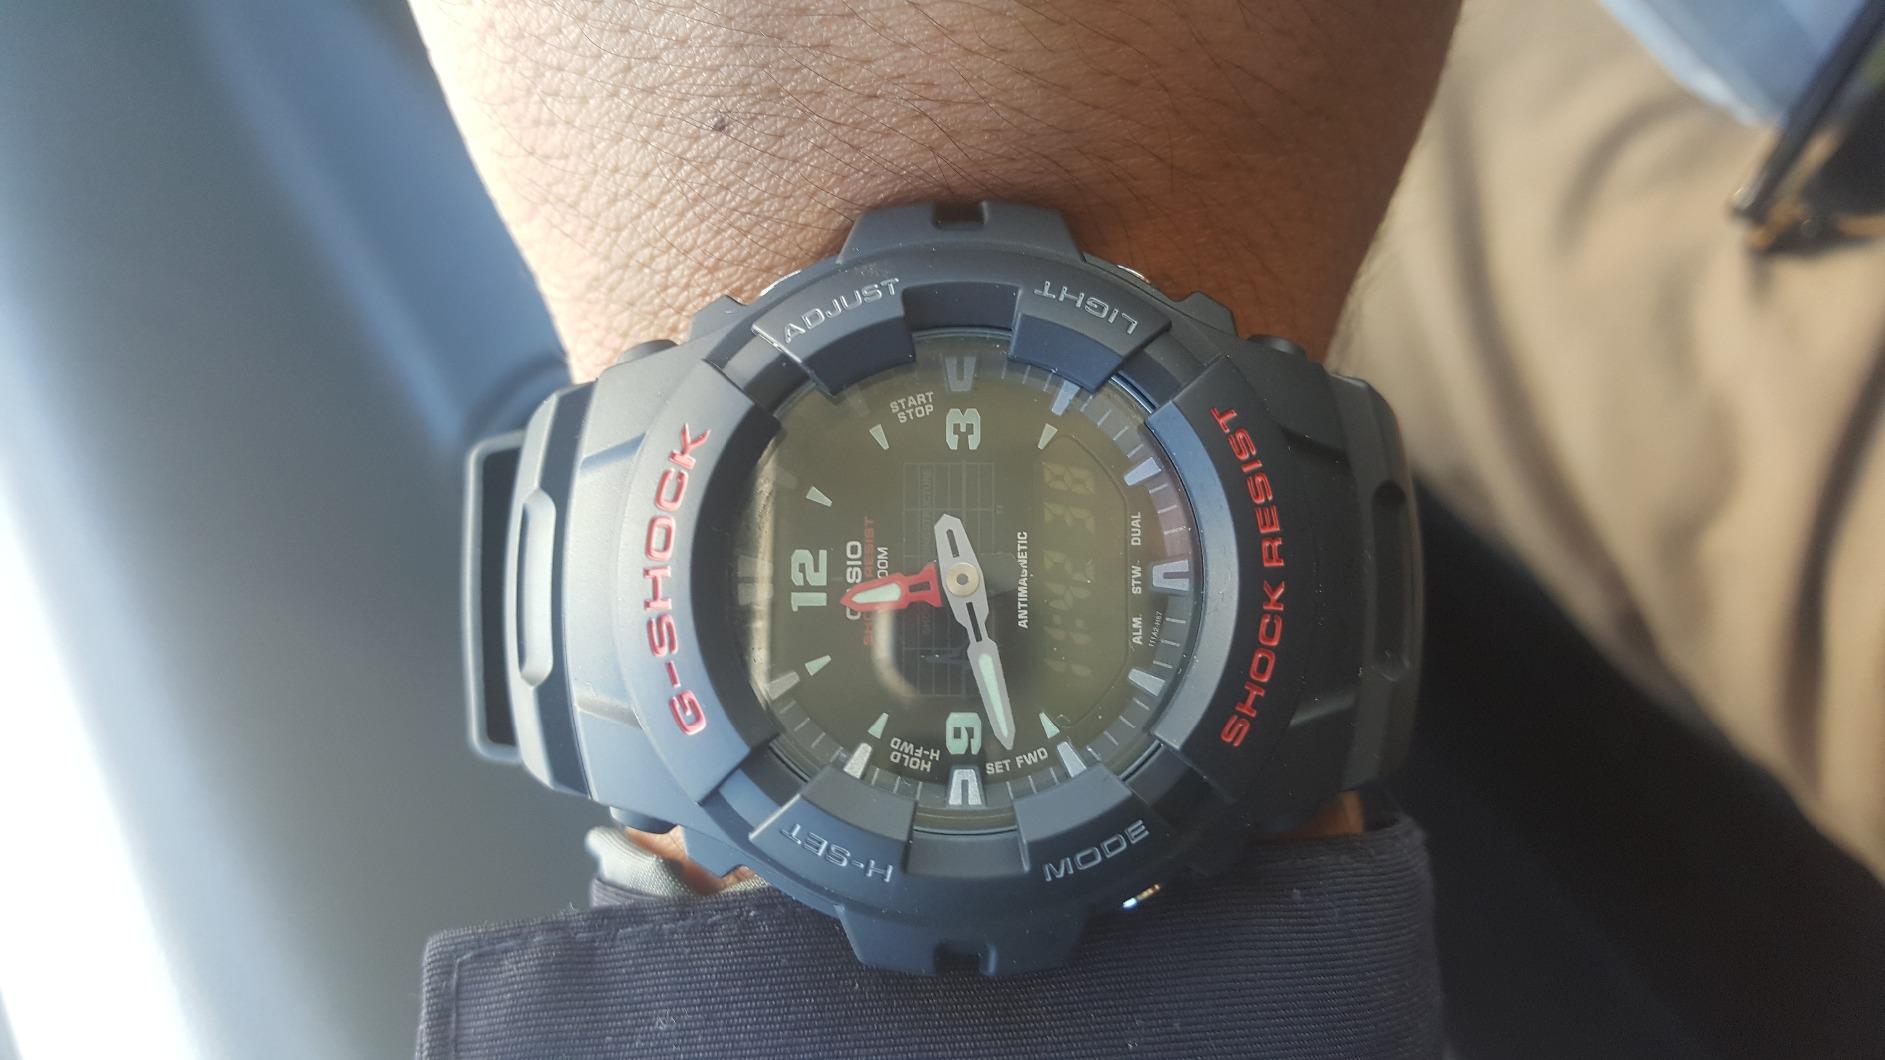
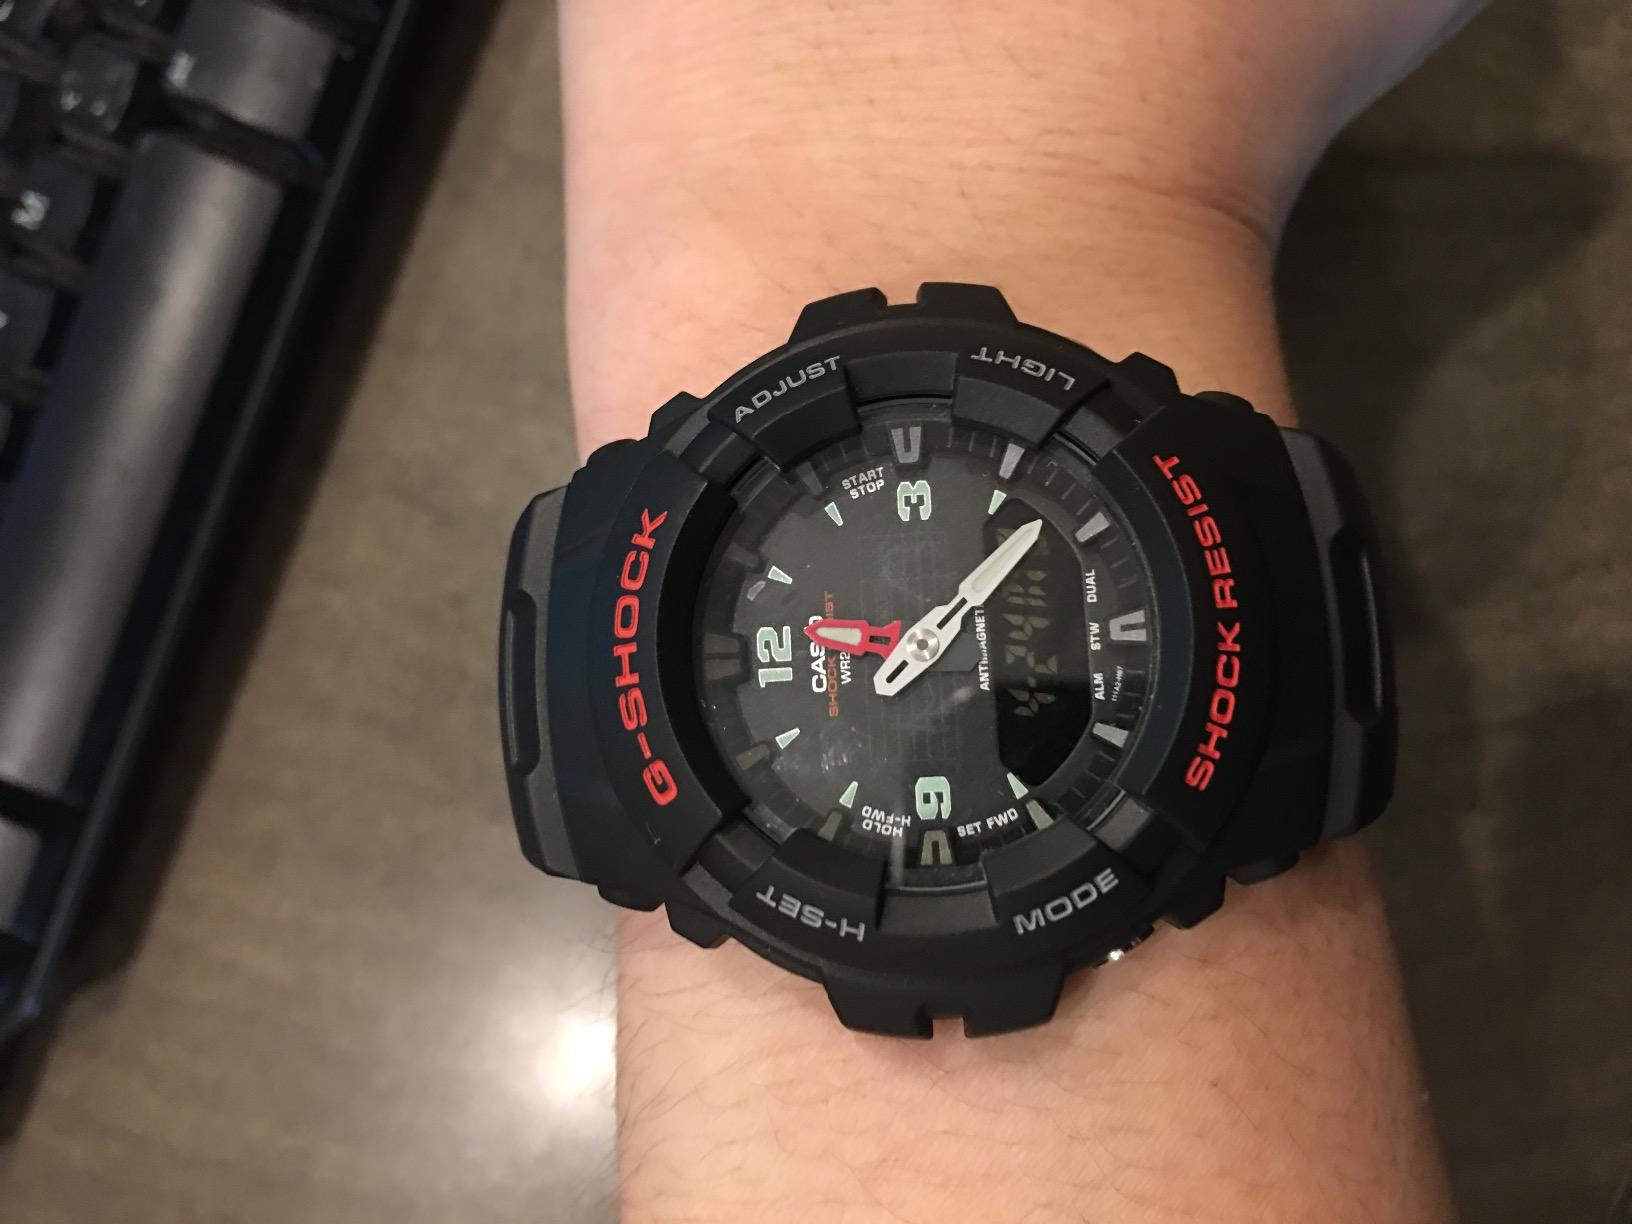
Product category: accessories_watch
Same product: yes